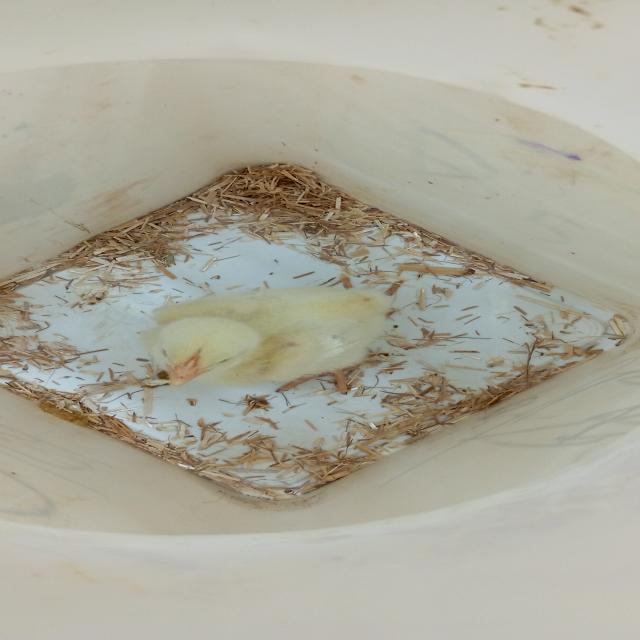
Weight: 139 g